Suntory Global Spirits

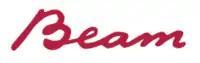
Previous Beam logo

In January 2014, Suntory announced a deal to buy Beam Inc. for about $13.6 billion. The acquisition was completed in April 2014, for a final cost of about $16 billion, when it was announced that Beam would become a subsidiary named "Beam Suntory." The acquisition created a culture shock within the company, when Japanese managers implied that the American-made Jim Beam whisky could be improved with the "kaizen" Japanese technique of continual improvement.